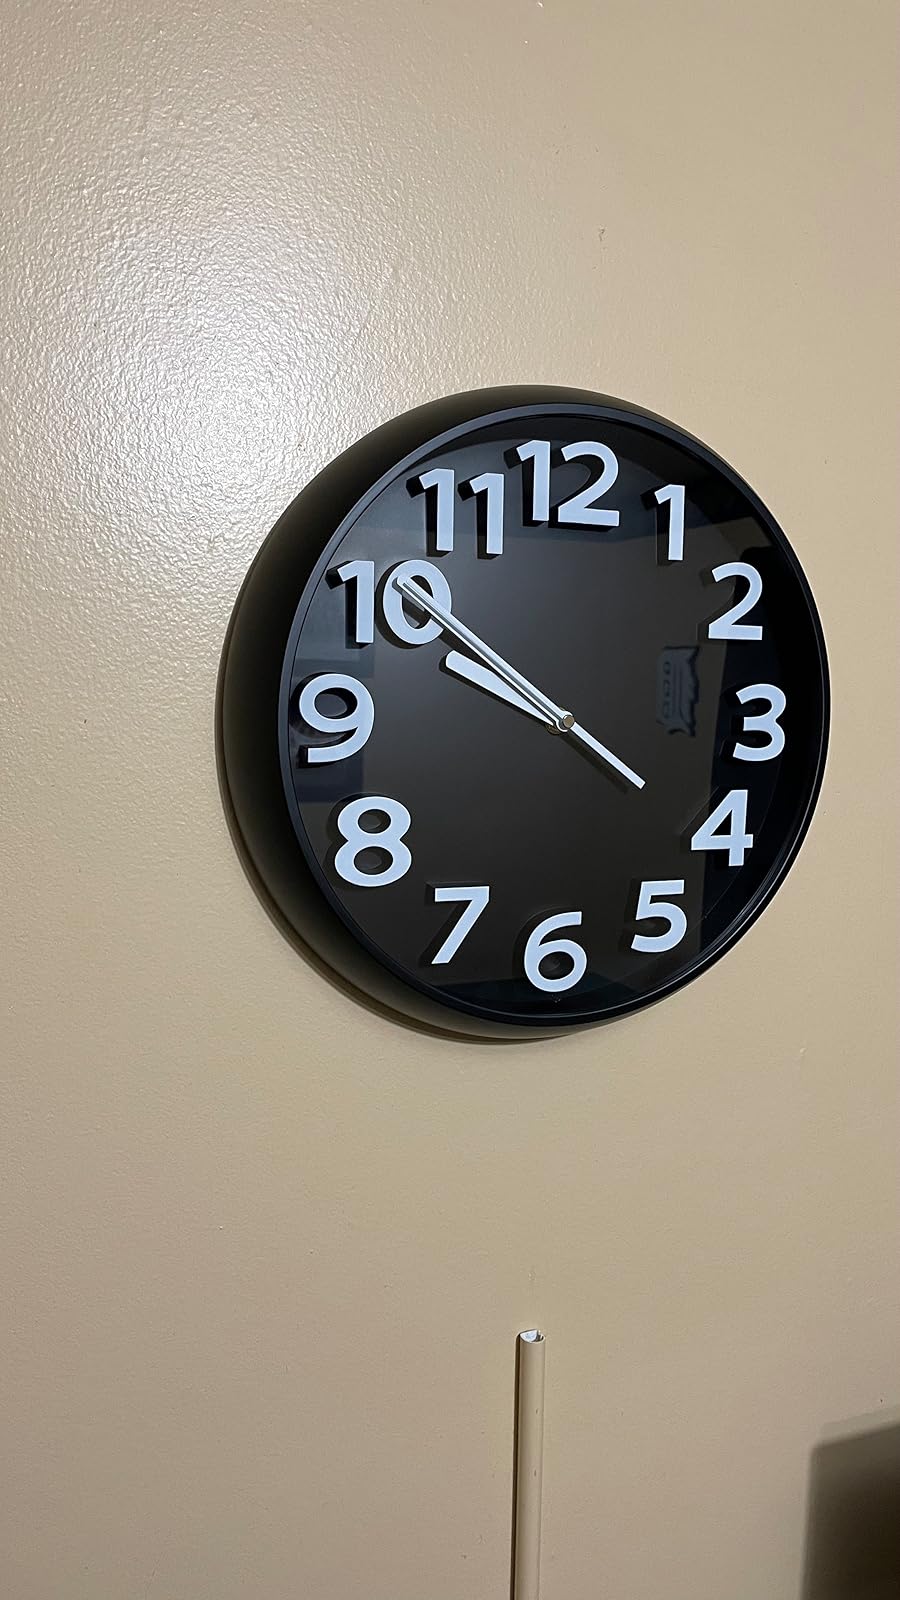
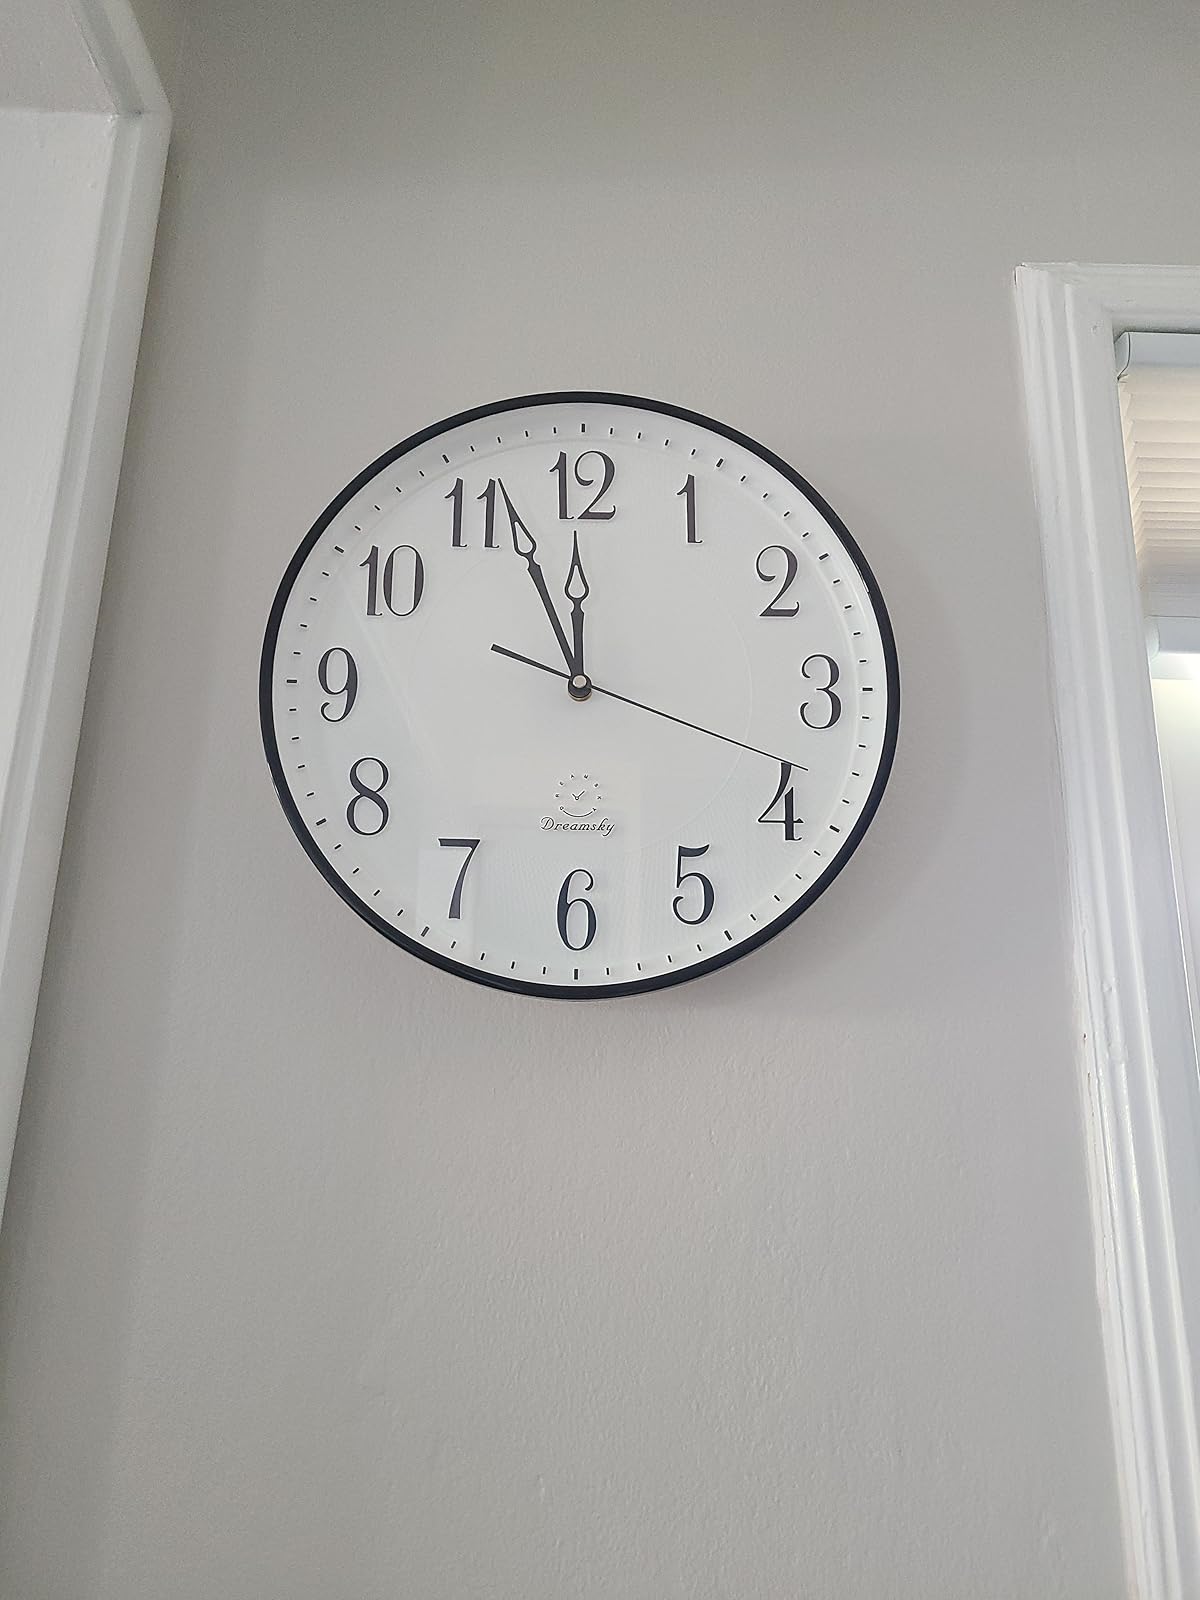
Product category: clock
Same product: no